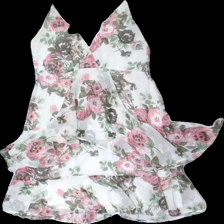
View: front
Type: Dress
Category: Ladies
Brand: Nelly
Brand text on label: eve
Colors: White, Pink, Green
Material: 100% polyester
Pattern: Floral print
Cut: Regular
Season: Summer
Stains: Minor
Damage: fläckar
Damage location: top center
Damage 2 location: middle center
Price range: <50
Recommended usage: Export
Description: blommig klänning med fläckar vid urringning och armhålor samt dragkedja trasig